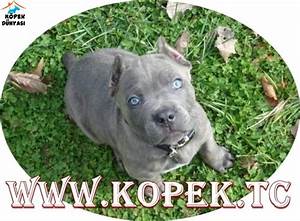
Label: dog